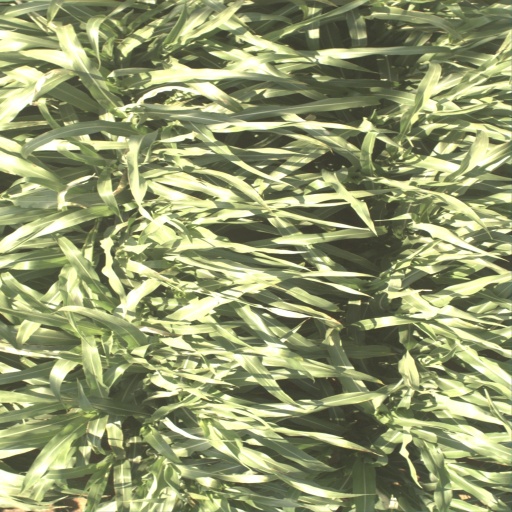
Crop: sorghum